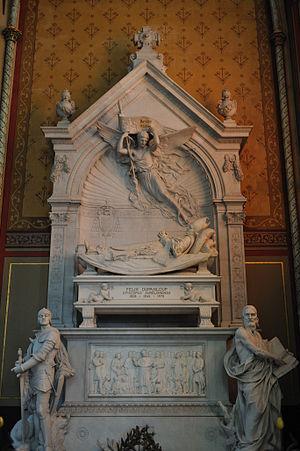
Mausolée érigé en 1888 à l’emplacement du tombeau de Monseigneur Dupanloup, évêque d’Orléans de 1849 à 1878, cathédrale Sainte-Croix, Orléans, France
Félix Dupanloup, né le 3 janvier 1802 à Saint-Félix, en Savoie, et mort le 11 octobre 1878 au château de La Combe-de-Lancey, est un prêtre catholique français, théologien enseignant, journaliste, prélat et homme politique. Il est évêque d'Orléans en 1849 et membre de l'Académie française à partir de 1854. Il est enterré dans la cathédrale Sainte-Croix d'Orléans.